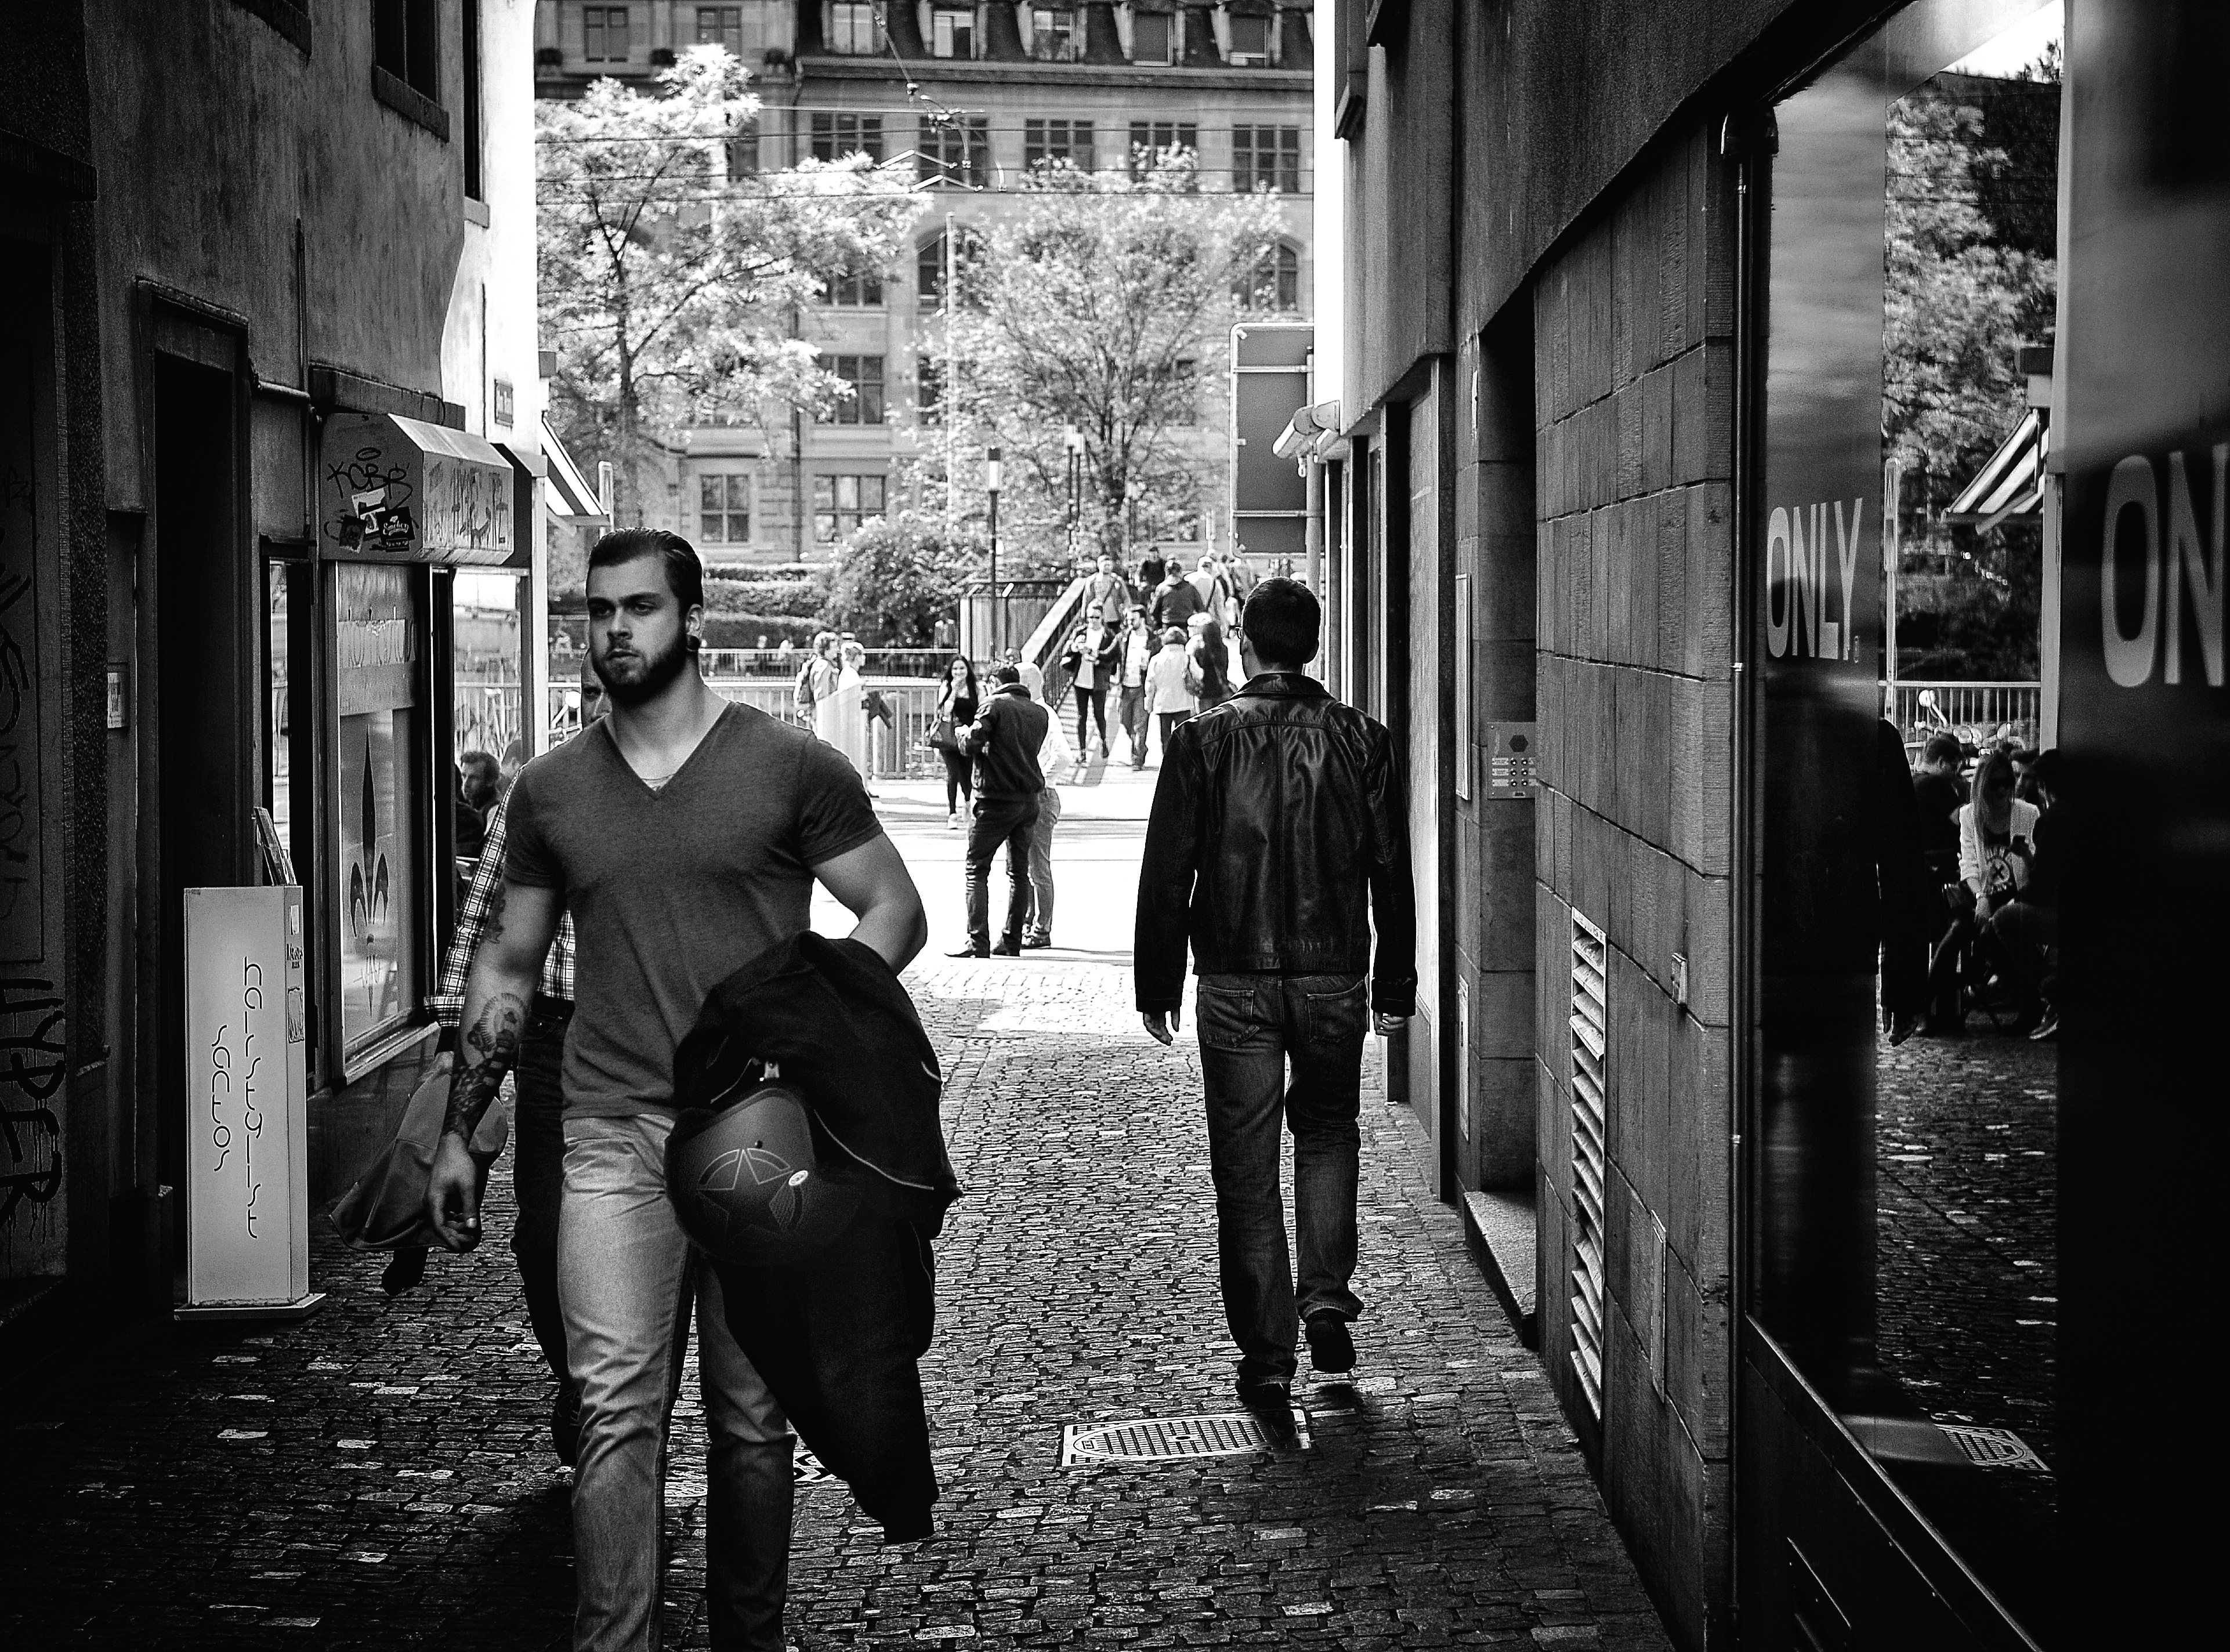
black and white, people, sun, road, street, photography, alley, city, urban, nikon, black, monochrome, streetphotography, flickr, bw, blackandwhite, infrastructure, swiss, photograph, snapshot, streetart, schweiz, switzerland, strasse, zurich, blancoynegro, schwarzundweiss, streetscene, streetpix, thomas8047, onthestreets, d300s, streetphotographer, streetartstreetlife, 175528, niederdorf, thestreets, z ri, d rfli, kreis1, bikersonly, urban area, monochrome photography, film noir, nonbuilding structure